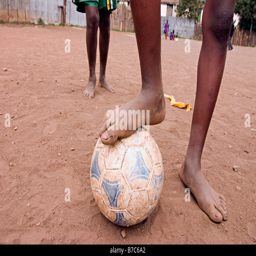
a football competition in the run down and often dangerous area run by a charitable organisation